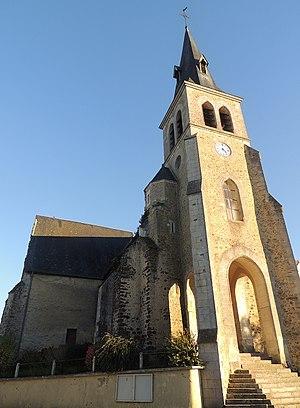
Église Saint-Martin d'Évaillé, clocher porche avec ses renforts latéraux et une tourelle médiévale qui le flanque
L'église Saint-Martin est une église catholique située à Évaillé, en France. Elle est inscrite au titre des Monuments historiques.
La liste des églises de la Sarthe recense de la manière la plus complète possible les églises, cathédrale et basilique situées dans le département français de la Sarthe.
Cet article recense les monuments historiques de l'arrondissement de Mamers, dans le département de la Sarthe, en France.